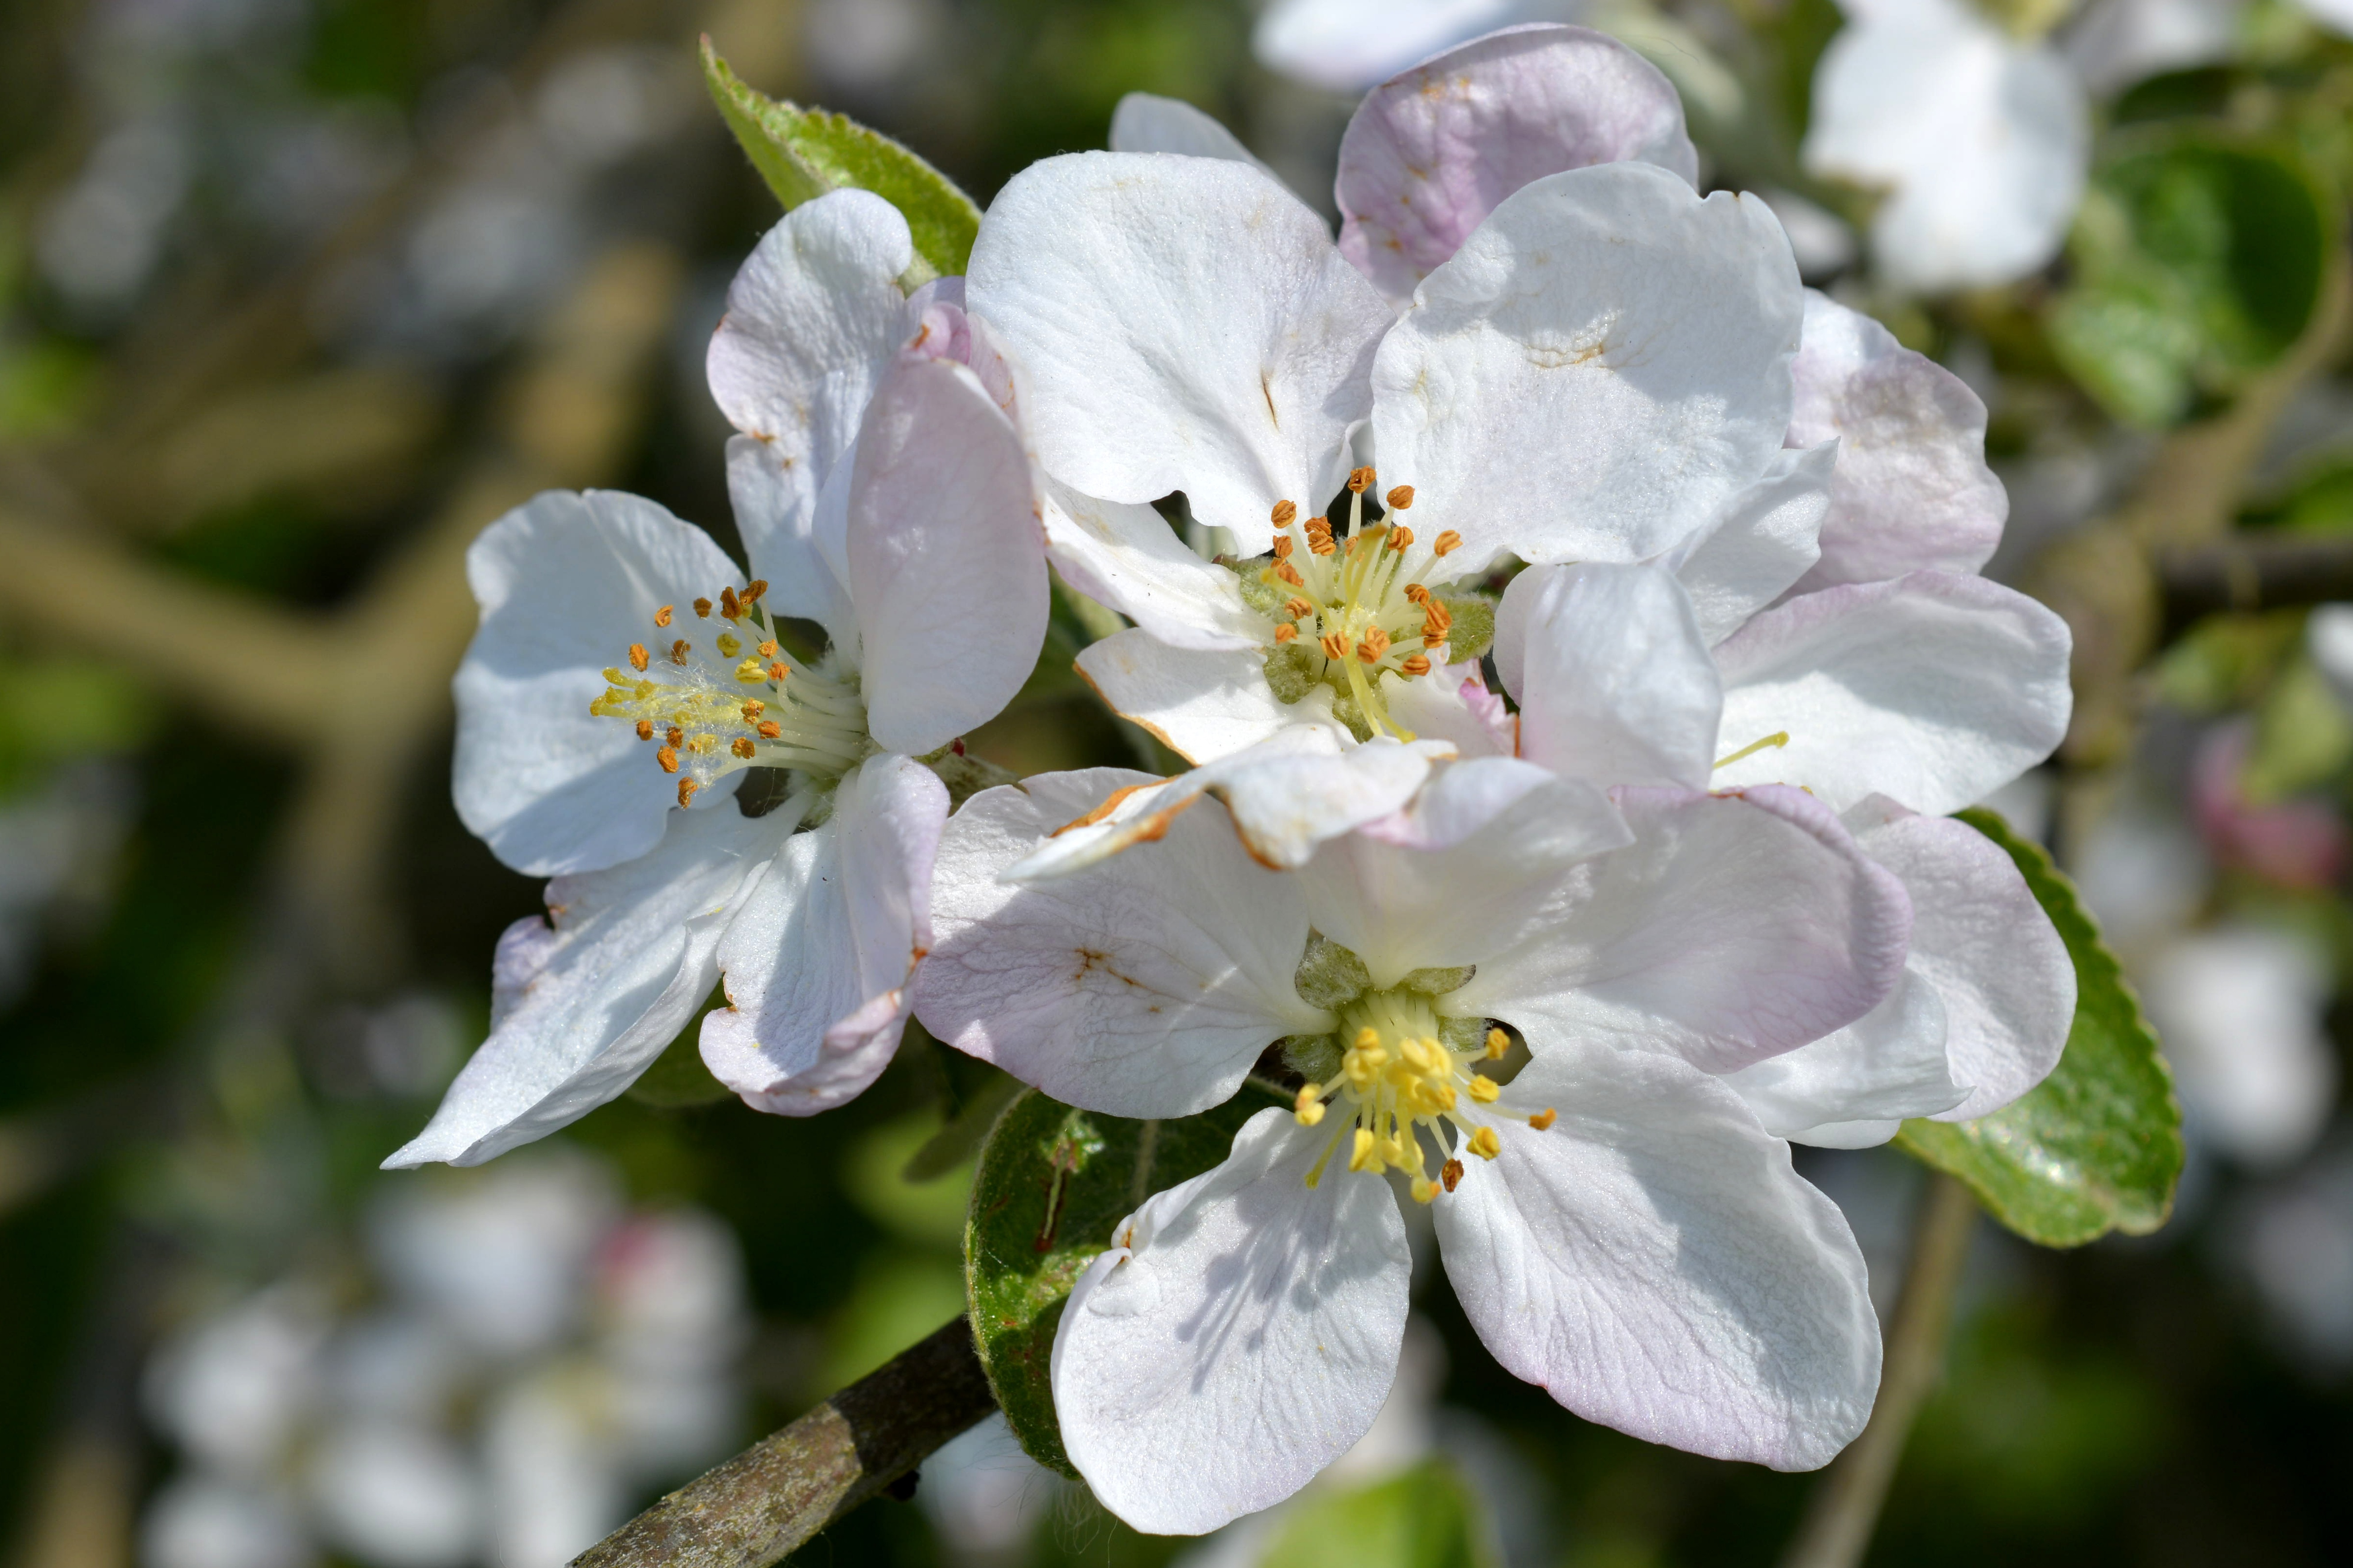
nature, branch, blossom, plant, white, fruit, flower, food, produce, botany, close, flora, wildflower, petals, shrub, fruit tree, macro photography, blossomed, flowering plant, rose family, apple tree blossom, land plant, spring blossom